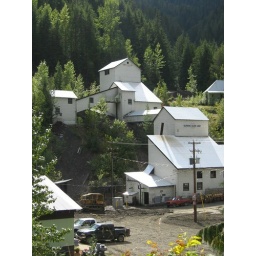
Still pulling silver from the mountains near Sandon